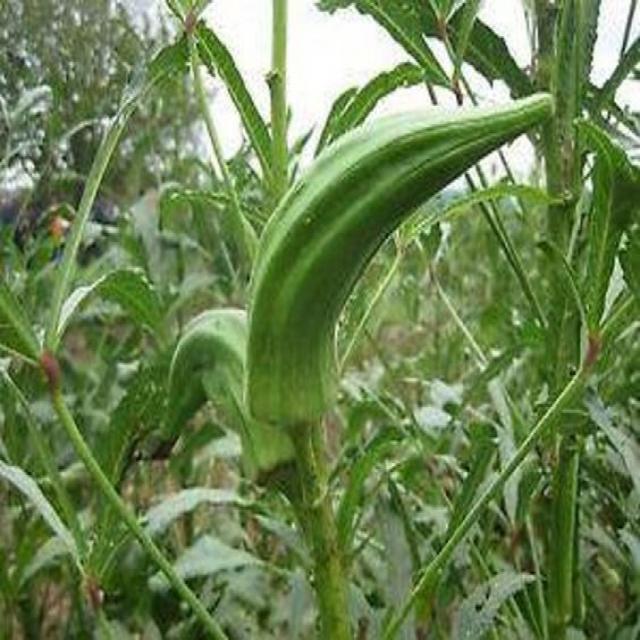
Label: Over-mature